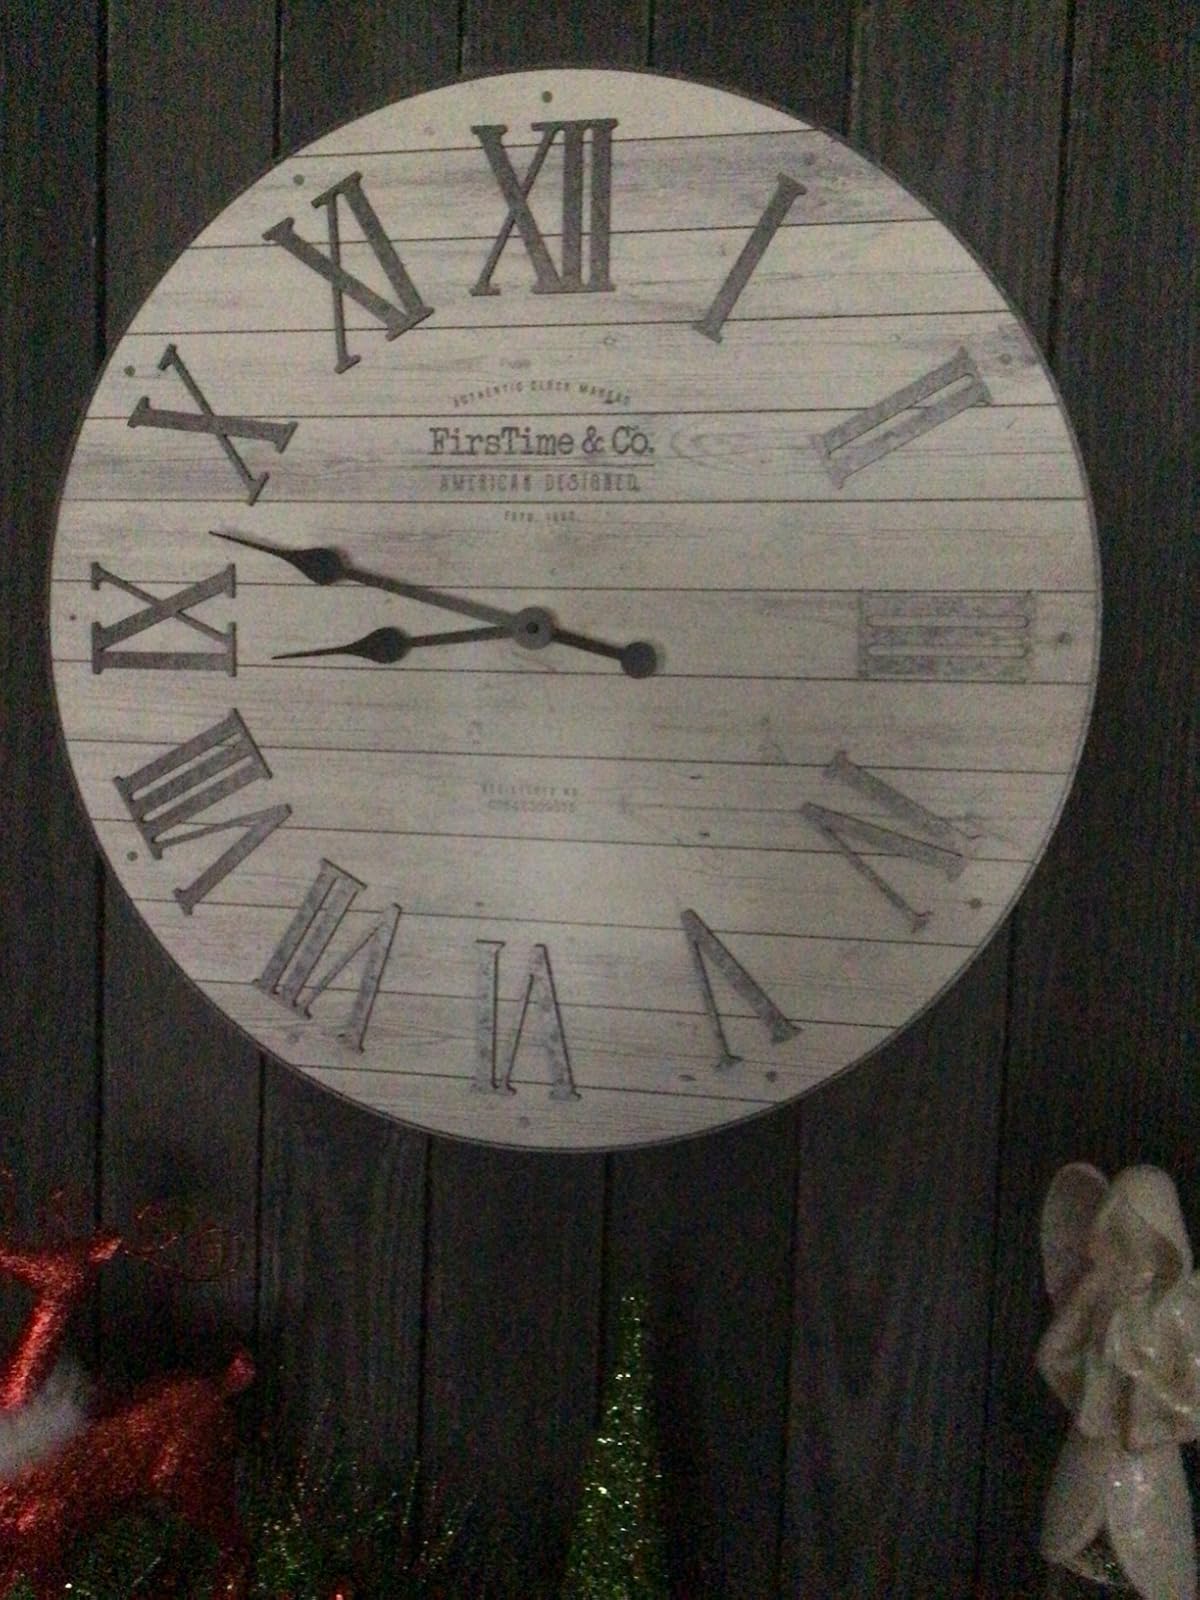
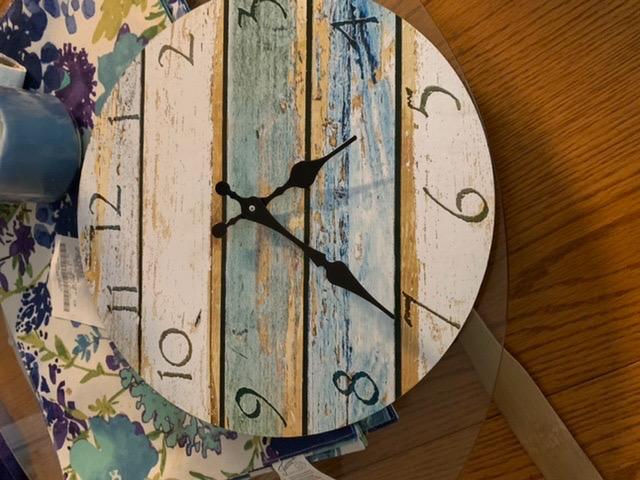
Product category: clock
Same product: no